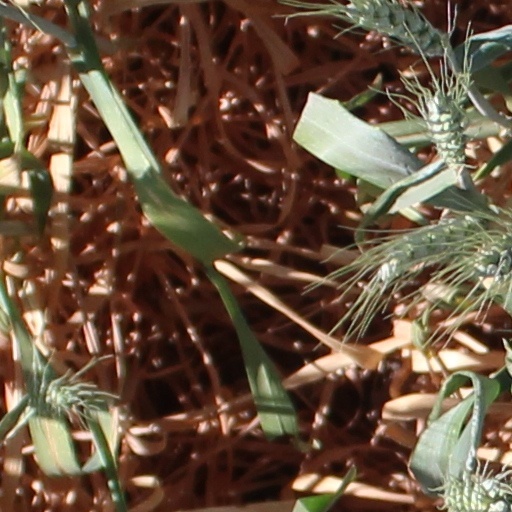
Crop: wheat